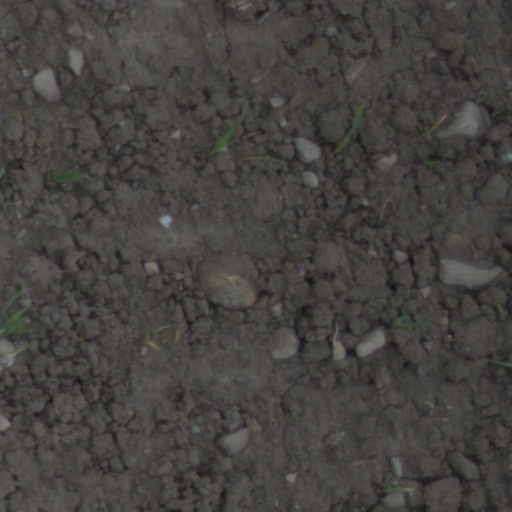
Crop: wheat